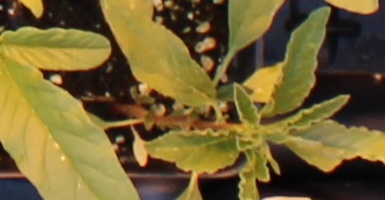
Label: Waterhemp